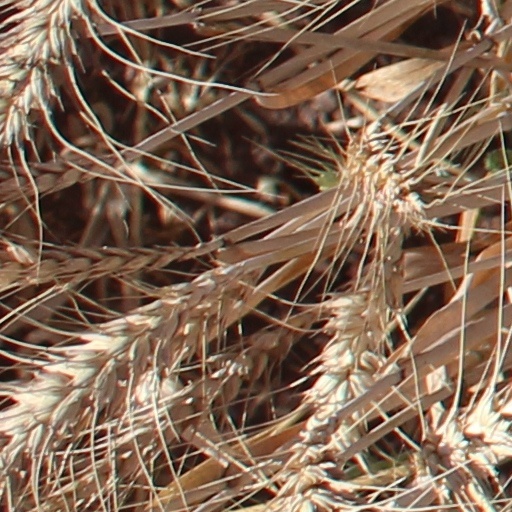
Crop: wheat